LGBTQ history in Latvia

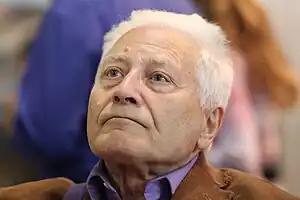
Igor Kon

The European Court of Human Rights were established in 1959, but did not accept cases related to same-sex relationships in the 1960s. However, in 1950 articles 8, 12 and 14 of Convention for the Protection of Human Rights and Fundamental Freedoms guaranteed the individual rights to privacy, formation of family on the basis of marriage, and the right not to be discriminated.